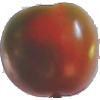
Label: Tomato Maroon 1